Summer Coon

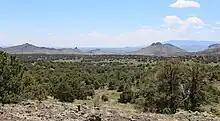

Summer Coon is an Oligocene stratovolcano in Saguache County, Colorado that erupted between 24 and 34 million years ago. It is located 6 miles (9.6 km) north of Del Norte, Colorado and is on the western edge of the San Luis Valley. It is in the Rio Grande National Forest.